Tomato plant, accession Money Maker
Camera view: vertical (180 deg); turntable rotation: 300 degrees
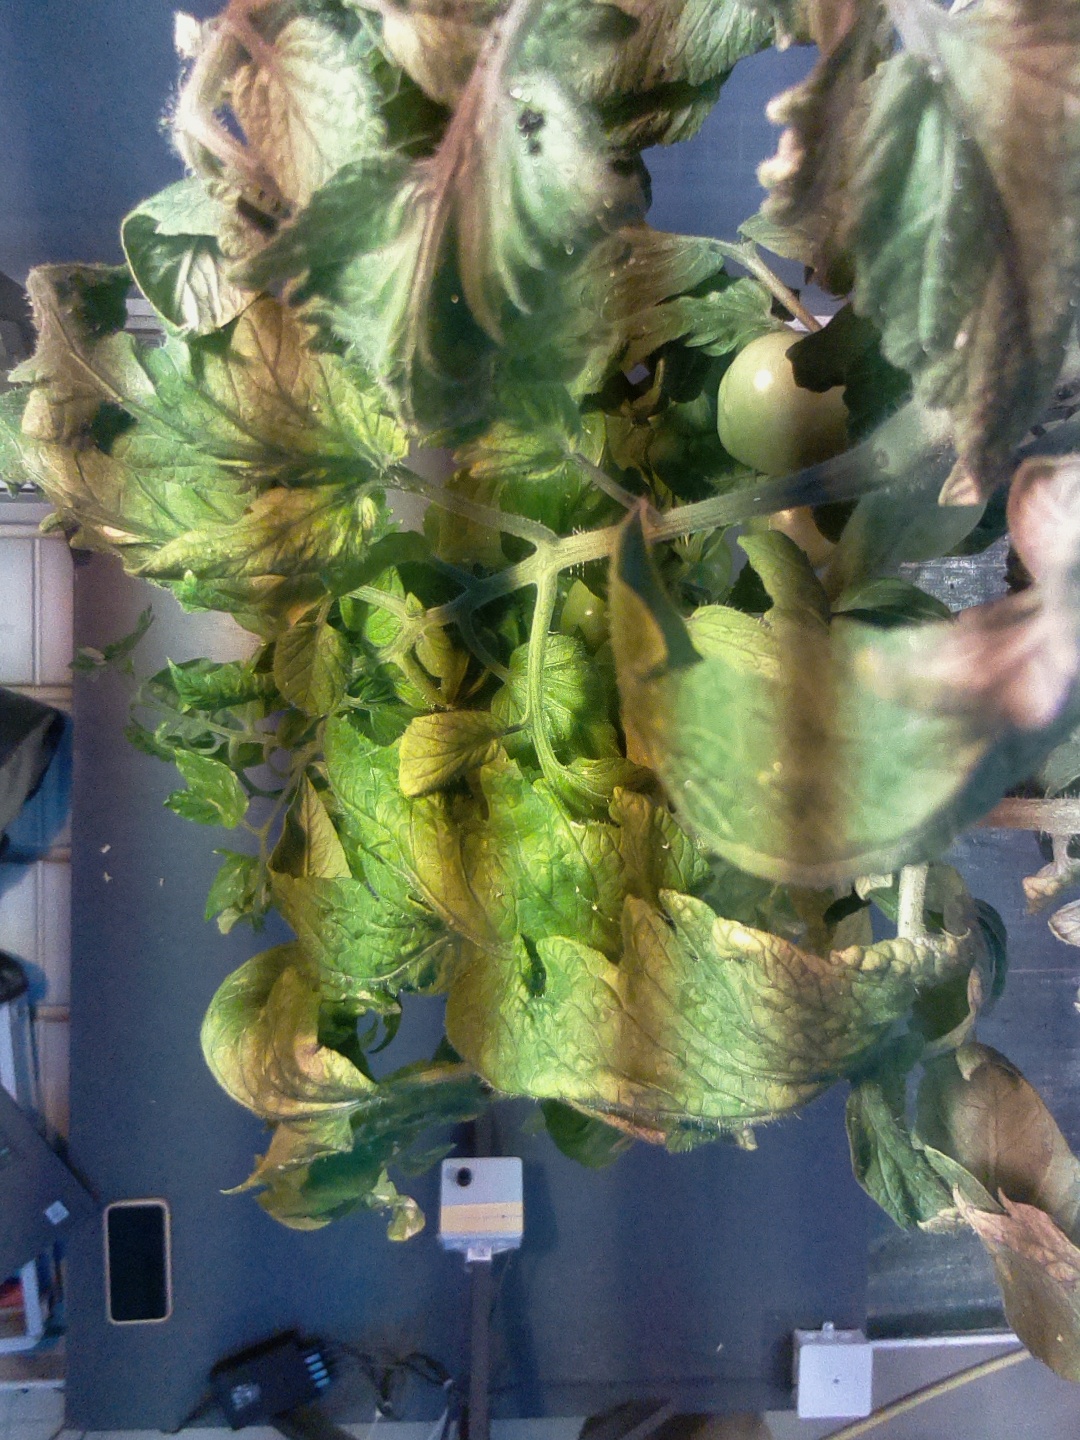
BBCH growth stage 76: 60%-70% of final fruit size